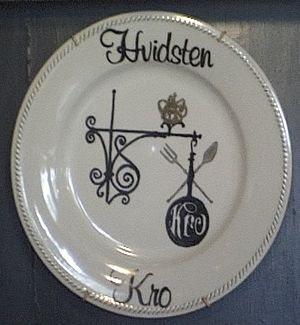
Hvidsten Kro
Symbol på tallerken
Hvidsten Kro. Symbol på tallerken. Taget 2002 af Hans Jørn Storgaard Andersen
Hvidsten Kro er en kongeligt priviligeret kro, som stammer fra 1634 da den første kro blev bygget ved landevejen mellem Randers og Mariager i Hvidsten nær Spentrup. Det er en af landets historiske landevejskroer.